Christian Nikolaus Eberlein

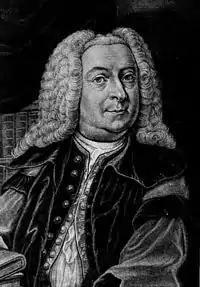
"Georg Christian Gebauer", engraving by Johann Jakob Haid after the portrait by Eberlein

Christian Nikolaus Eberlein (1720–1788), a German historical painter, was born at Rudolstadt in 1720. He worked in Göttingen, Wolfenbüttel, and Salzdahlum, and in 1776 became inspector of the gallery in the last-named town, and made good copies of many of the pictures therein. He died at Salzdahlum in 1788.